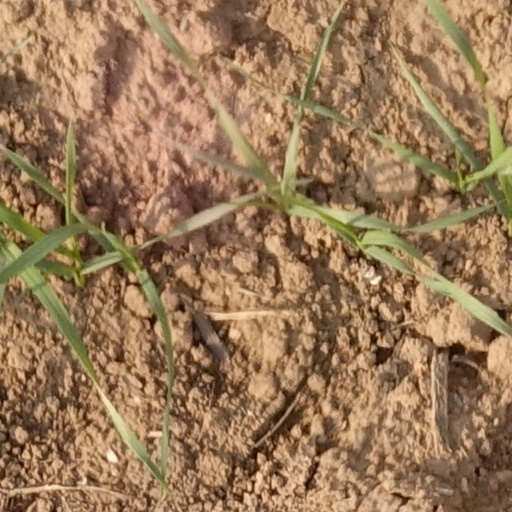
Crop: wheat